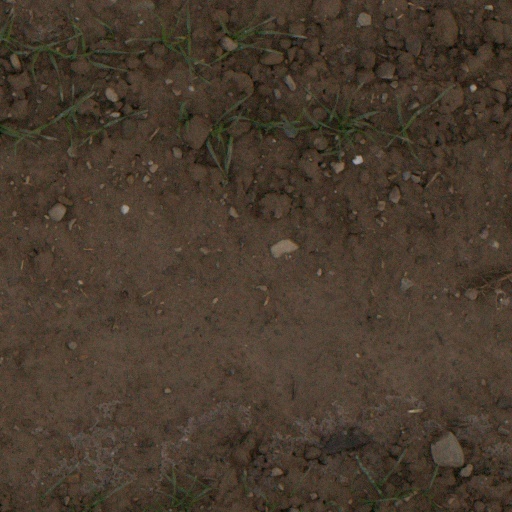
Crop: wheat